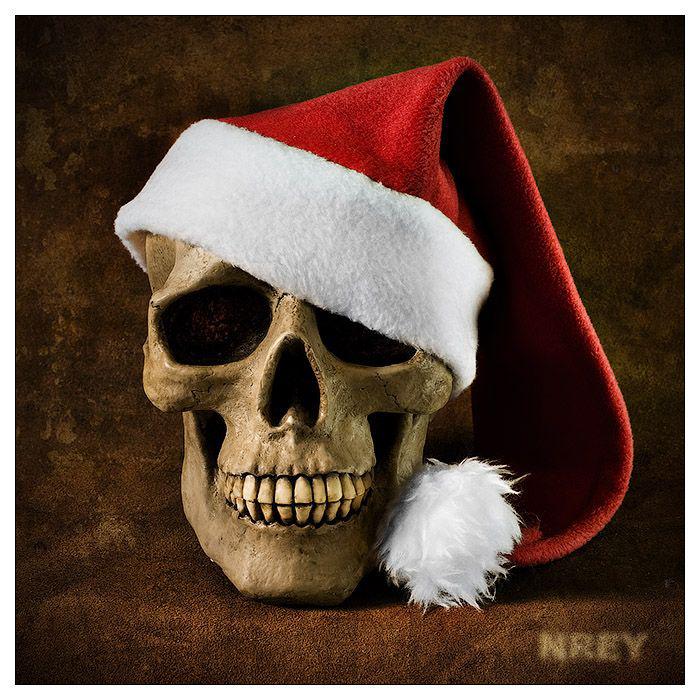
film character added to a skull .
Relation: Subjective